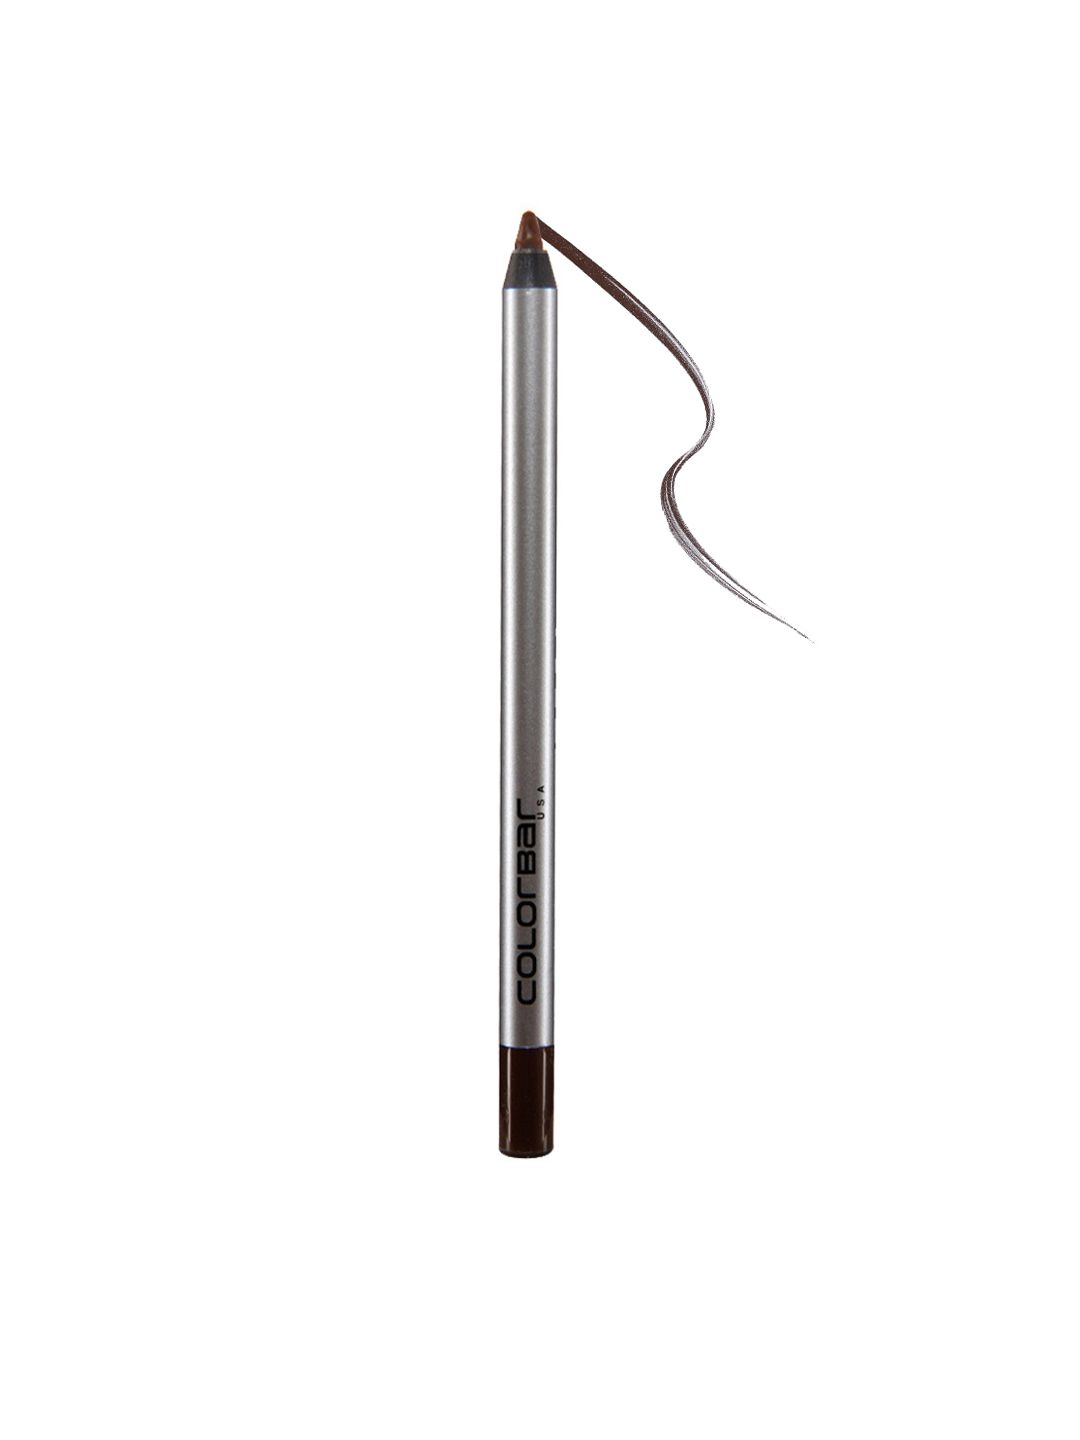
Colorbar I-Glide Cocobar Eye Pencil 02
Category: Personal Care / Eyes / Kajal and Eyeliner
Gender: Women
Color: Brown
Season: Spring 2017
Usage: Casual